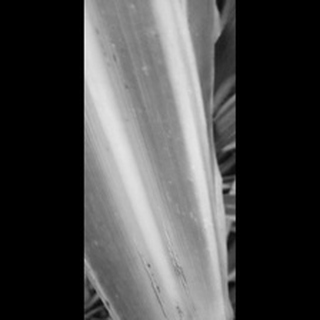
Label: sugarcane_yellow_leaf_disease